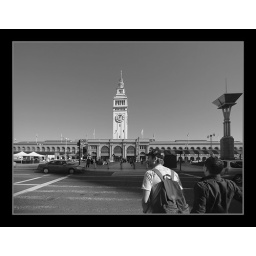
A &amp;quot;couple&amp;quot; waiting to cross the street infront of the Ferry Building in the Embarcadero area of San Francisco, CA.